Howell House (Philadelphia, Pennsylvania)

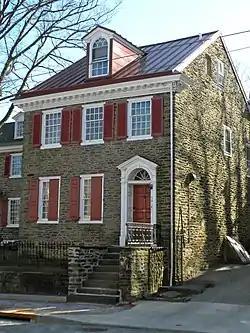

The Howell House is a historic house in the Germantown section of Philadelphia, Pennsylvania. The three-story stone house was built in 1795 by William Forbes.